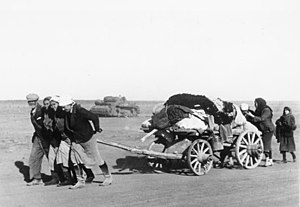
Flygtning
Russiske flygtninge ved Stalingrad, 1942
Flygtninge er et begreb, som man bruger om mennesker, der er flygtet fra noget ubehageligt eller farligt. Begrebet synes først at være taget i brug på dansk efter vedtagelsen af flygtningekonventionen i 1951. Det findes således ikke i Salmonsens Konversationleksikon fra 1919 eller tillægsbindet fra 1930, men det er med i fx Politikens Nudansk Ordbog fra 1953.